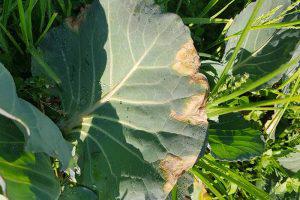
Plant: Cabbage
Disease: cabbage black rot